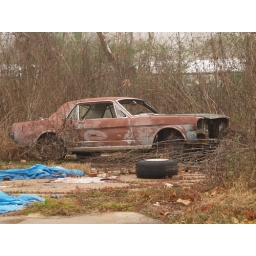
Saratoga Texas Old small town Mustang in grass field 2009 Roads Signs Buildings